Sprang

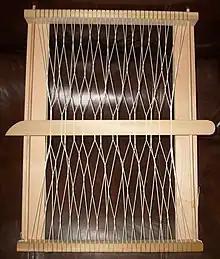
A demonstration of sprang manufacture using a loom.

In principle, sprang may be regarded as a practical application of the fiber manipulation techniques used in the children's game known as cat's cradle. Sprang is made by preparing a set of warp threads either on a rectangular frame or between a pair of beams. The craftsperson then generates a fabric by interlinking the warp threads. Unlike most textile production techniques that add new rows at the end of completed rows, sprang works upon the center of a group of fibers and the material grows inward from both ends with symmetrical top and bottom halves. The craftsperson must maintain control of the center area or the structure unravels: most sprang worked upon has too many fibers to keep in hand, so rods or sticks maintain the appropriate fiber positions. The fiber manipulation itself is done by the craftsperson's fingers. Decorative patterns may be generated by regular variations in the fiber crossings. As crossings accumulate the craftsperson beats the material flat with a stick. Work continues with the material growing from both edges toward the middle until the center band becomes too tight to continue work. The completed fabric is either separated into two identical items or permanently secured at the middle to stabilize the contrary twists. In traditions where two halves of sprang are not severed by cutting, this center seam is a telltale sign of sprang manufacture.